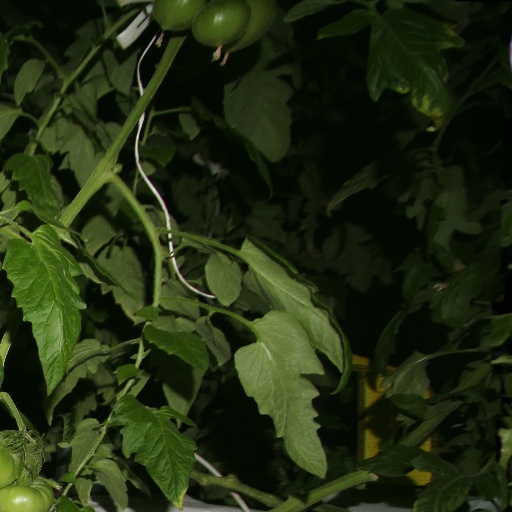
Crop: tomato